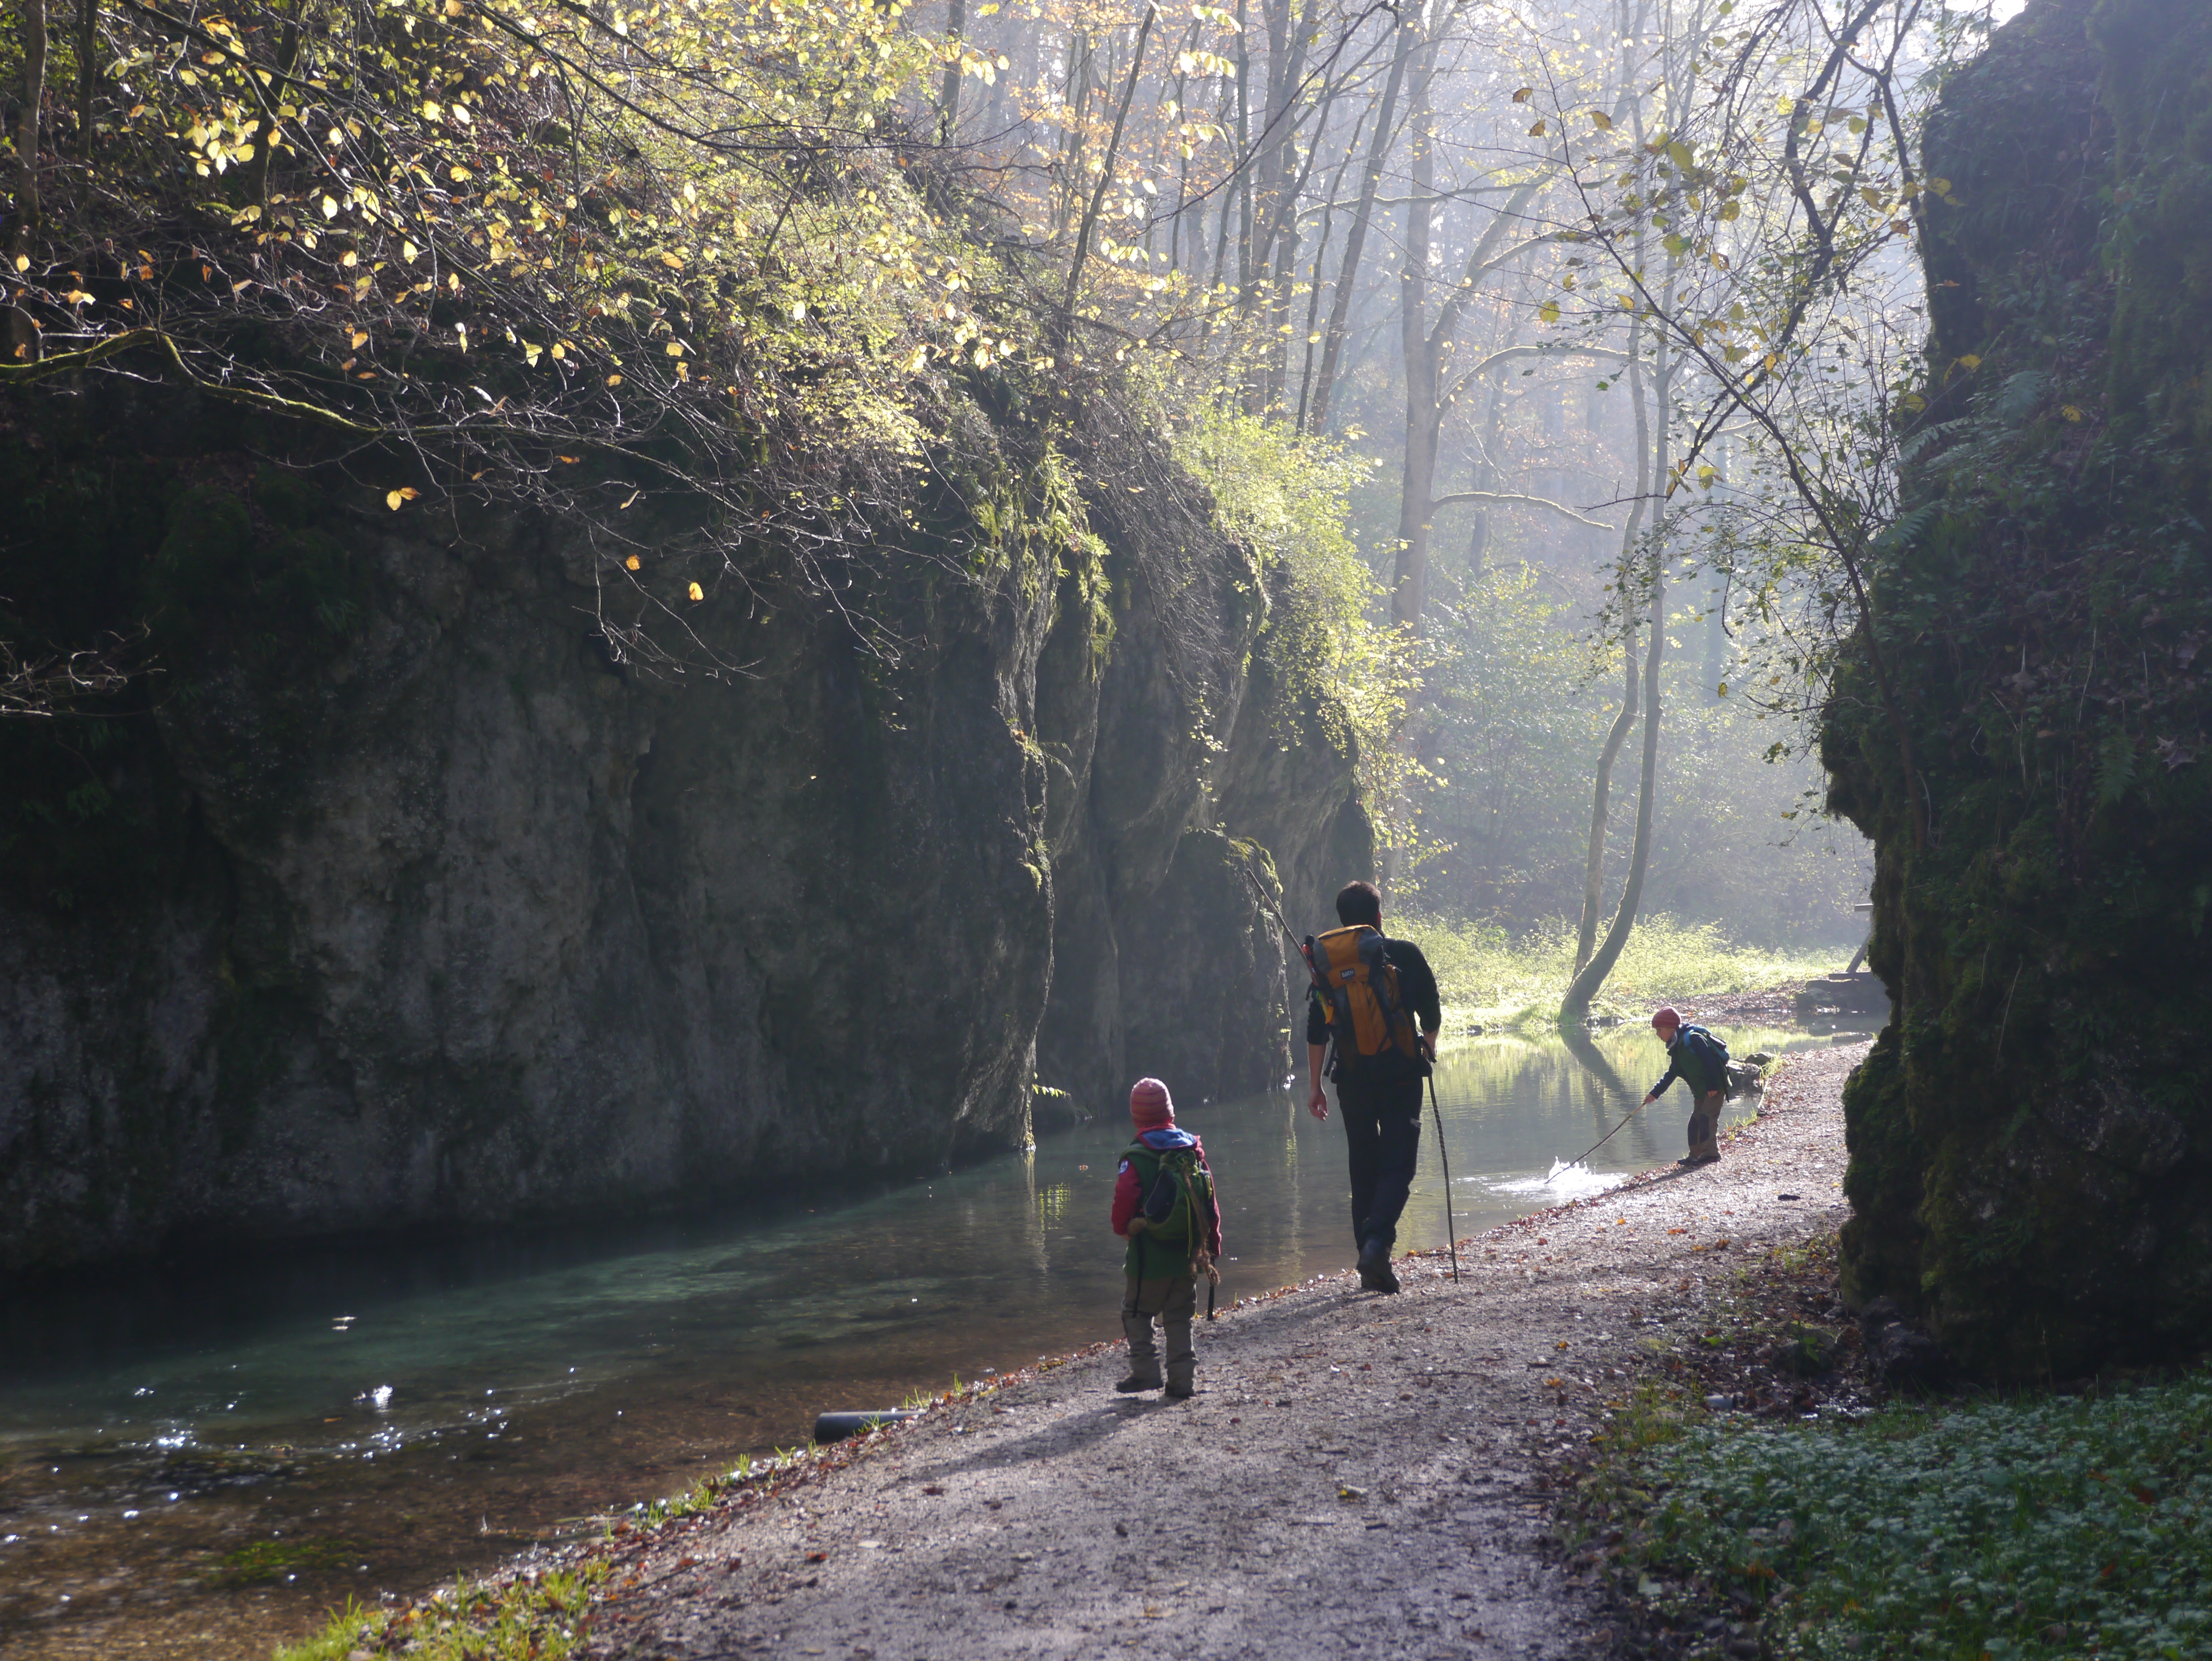
tree, water, nature, forest, rock, wilderness, walking, hiking, trail, morning, leaf, river, stream, autumn, park, season, waterway, children, rural area, swabian alb, atmospheric phenomenon, woody plant